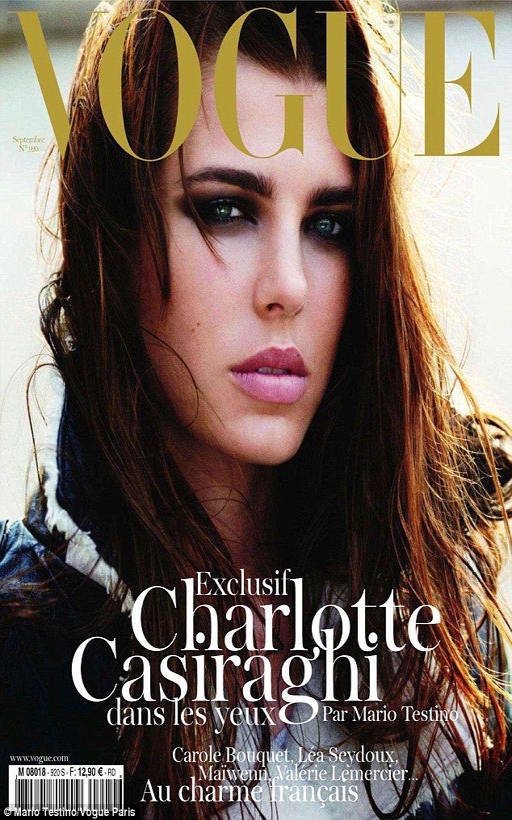
as the granddaughter of actor and the daughter of person , she was going to be without a doubt a beauty .